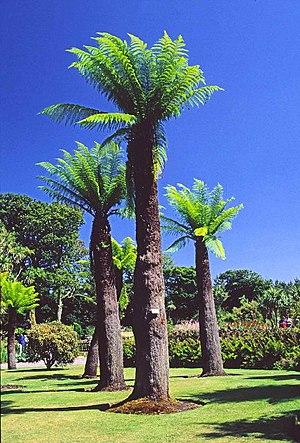
Le jardin botanique royal d’Édimbourg ou Royal Botanic Garden Edinburgh est une institution scientifique œuvrant pour l'étude et la conservation des plantes. Il occupe 4 sites distincts : le jardin principal situé à Édimbourg et trois jardins régionaux disséminés en Écosse.